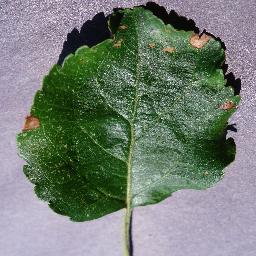
Label: Apple___Black_rot